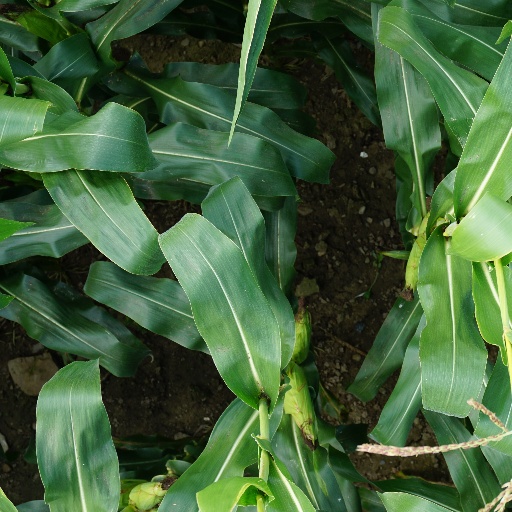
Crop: maize; corn